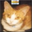
Label: cat